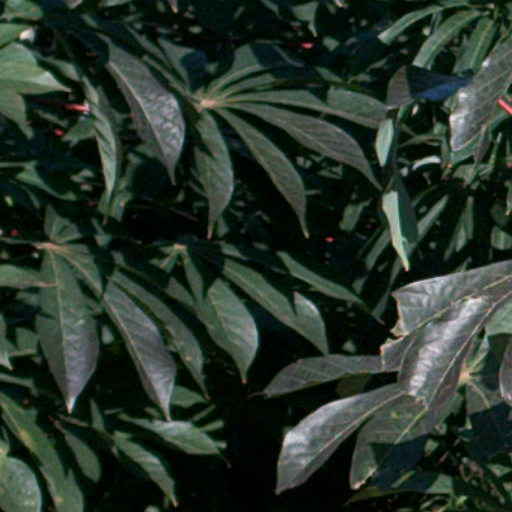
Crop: cassava